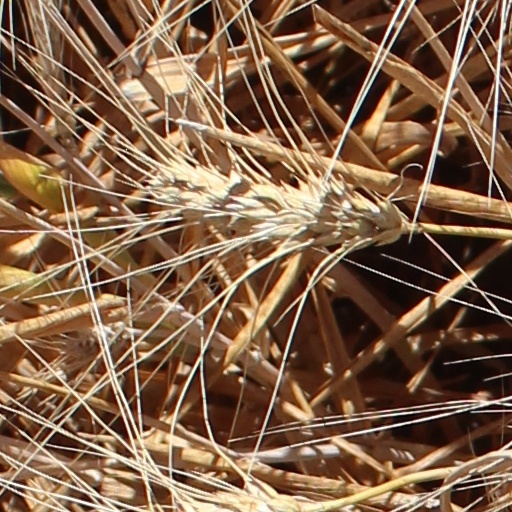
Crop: wheat